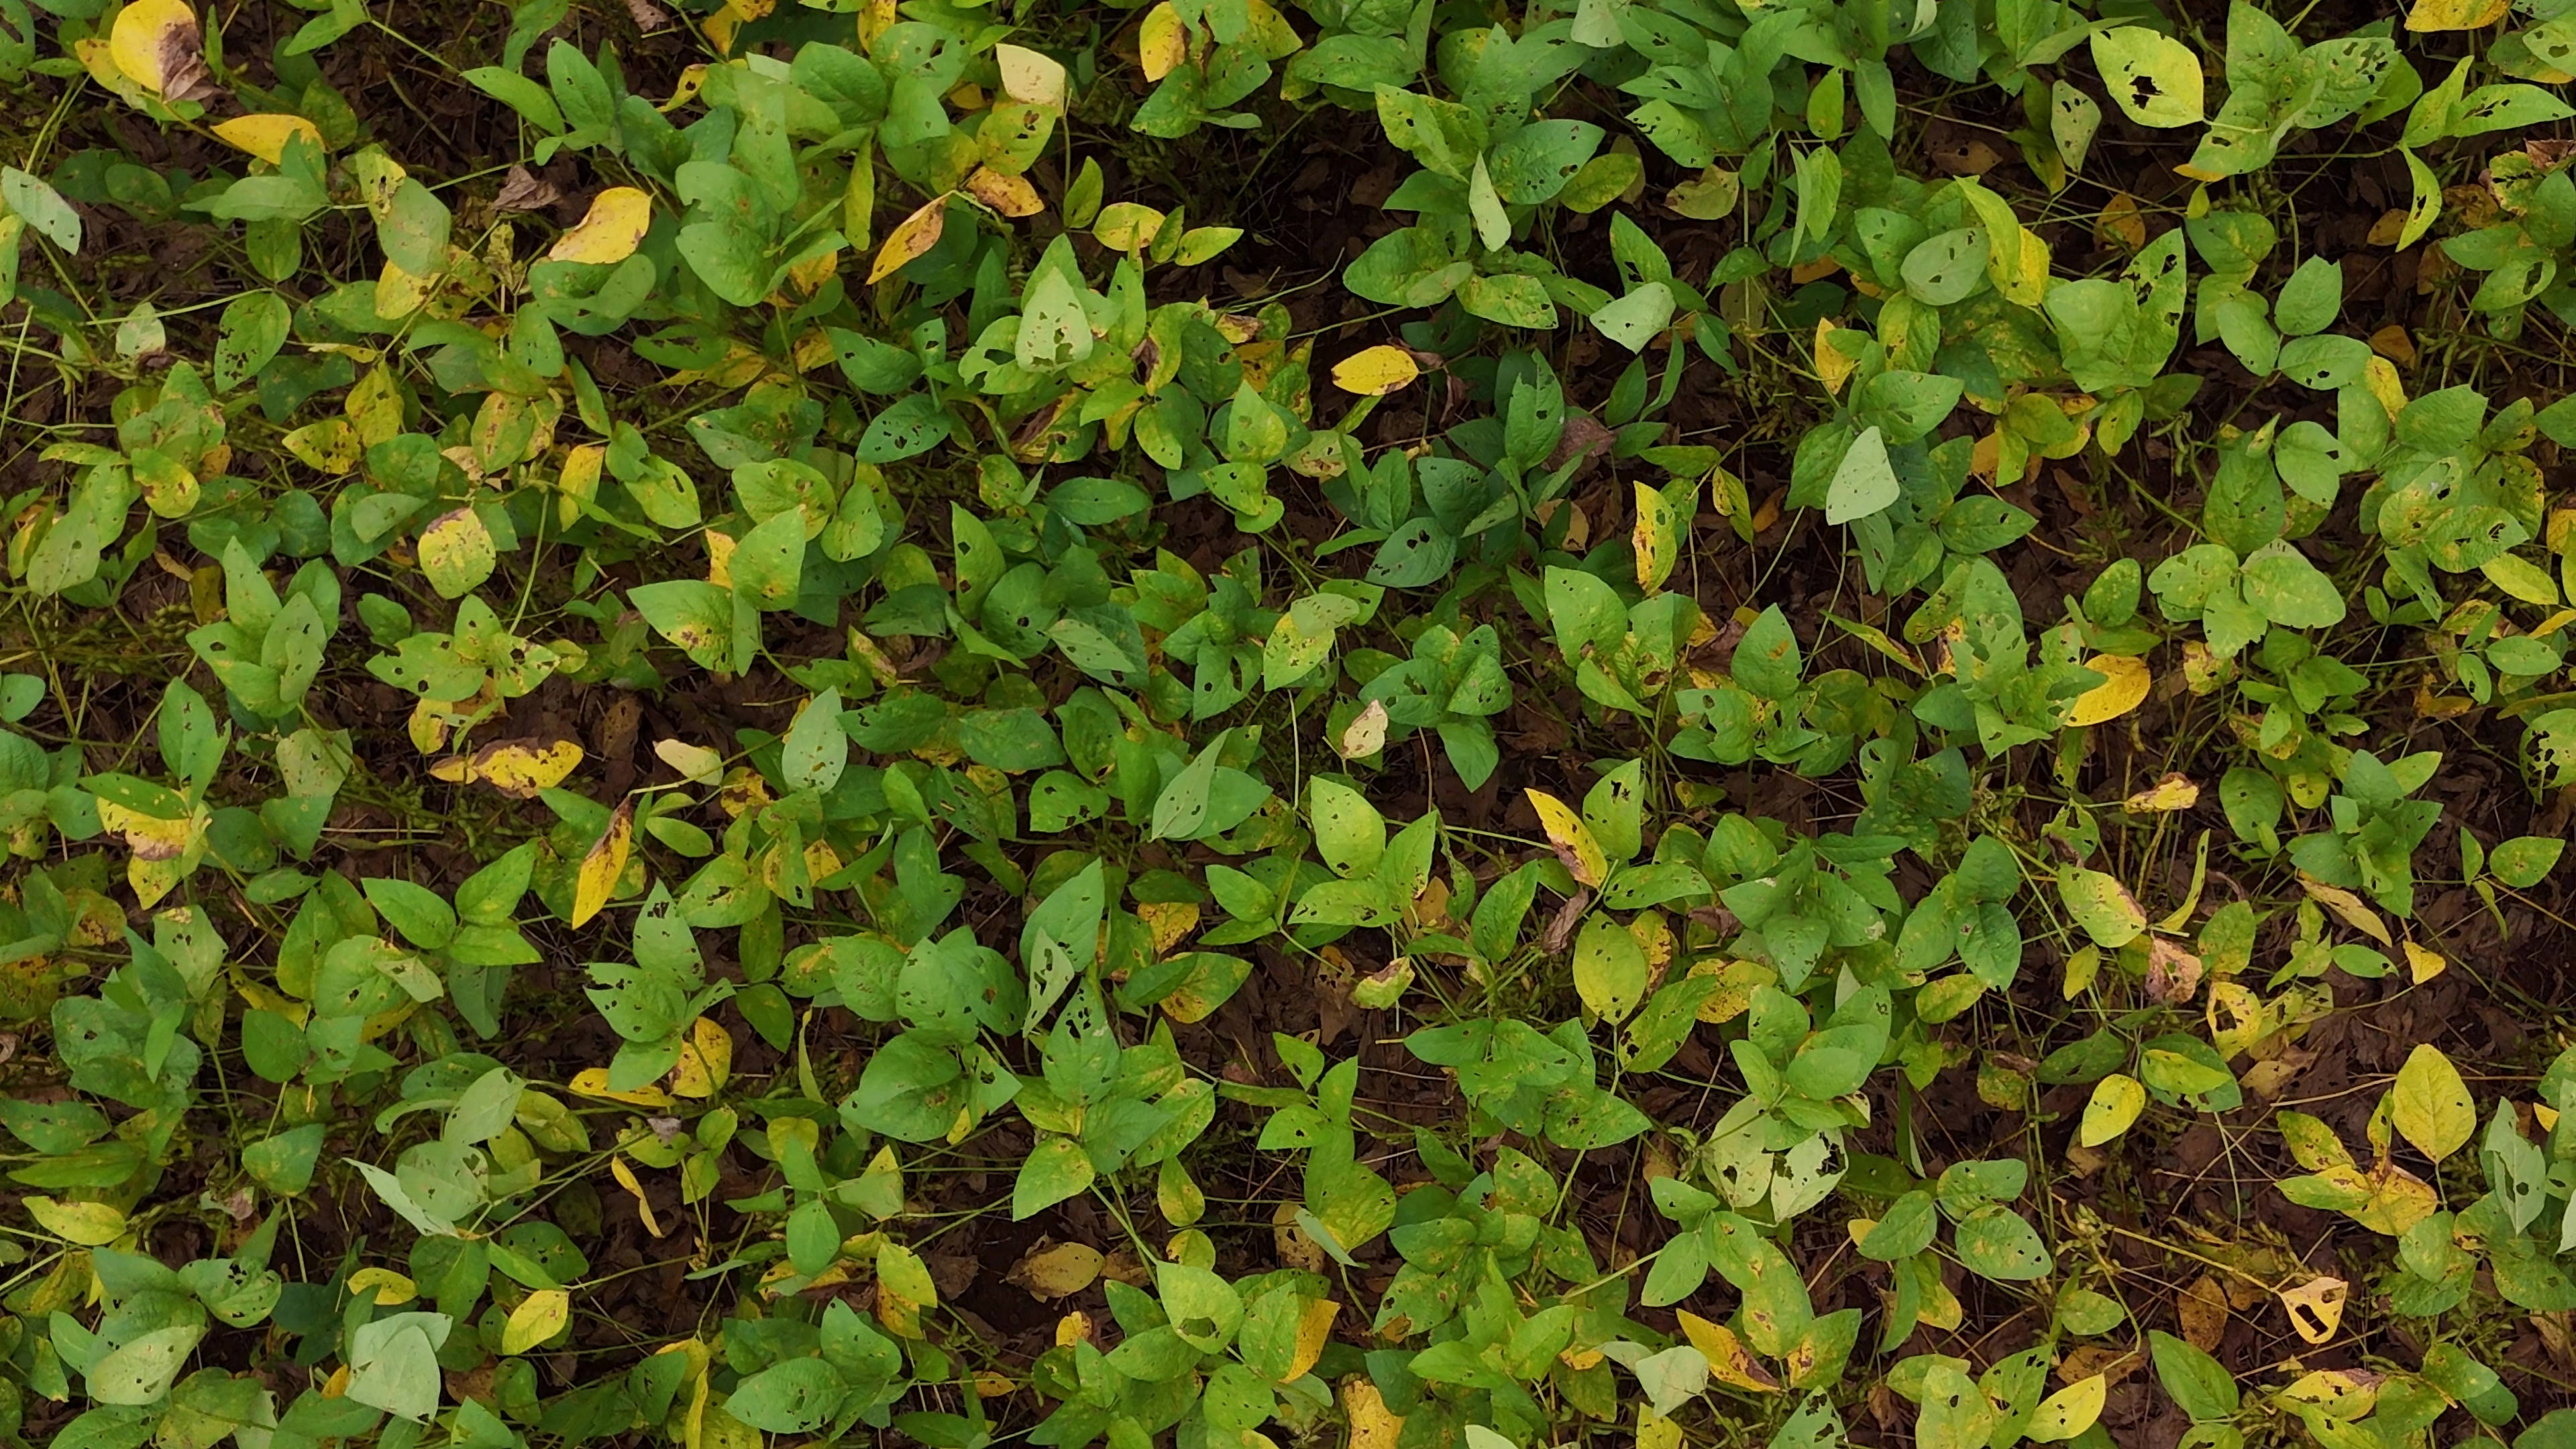
Label: Rust